Volnay wine

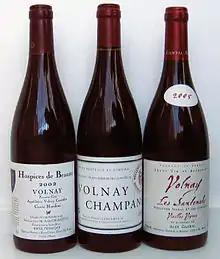
Three bottles of Volnay Premier Cru. The left-hand bottle is a named cuvée which does not mention a specific vineyard, the bottle in the middle is from the Champans vineyard, and the right-hand bottle is from Volnay-Santenots, a vineyard in the commune of Meursault.

There are 29 "climats" within the Volnay AOC that are classified as "Premier Cru" vineyards, which stretch in a wide band through the commune, located mid-slope and on both sides of the D973 road. Their wines are designated "Volnay Premier Cru" + vineyard name, or may be labelled just "Volnay Premier Cru", in which case it is possible to blend wine from several Premier Cru vineyards within the AOC.